Indians in Japan

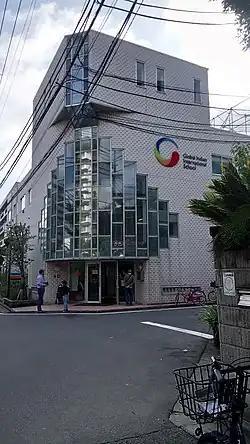
Global Indian International School, Tokyo Campus

Indians in Japan speak a number of different languages and follow various religions; there is little correlation between religion or language and profession, except in the case of the Jains, many of whom work in the jewellery industry. The Jains are generally concentrated around Okachi-machi in Taitō, Tokyo. On the whole, Tokyo has fewer religious facilities for Indians than Kobe.